Anthony Castonzo

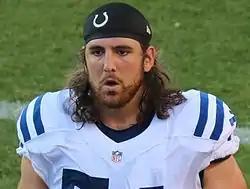
Castonzo with the Colts in 2016

Anthony Salvatore Castonzo (born August 9, 1988) is an American former professional football offensive tackle who played in the National Football League (NFL) for ten seasons with the Indianapolis Colts. After a college career at Boston College, Castonzo was selected by the Colts with their first round draft pick in the 2011 NFL draft.